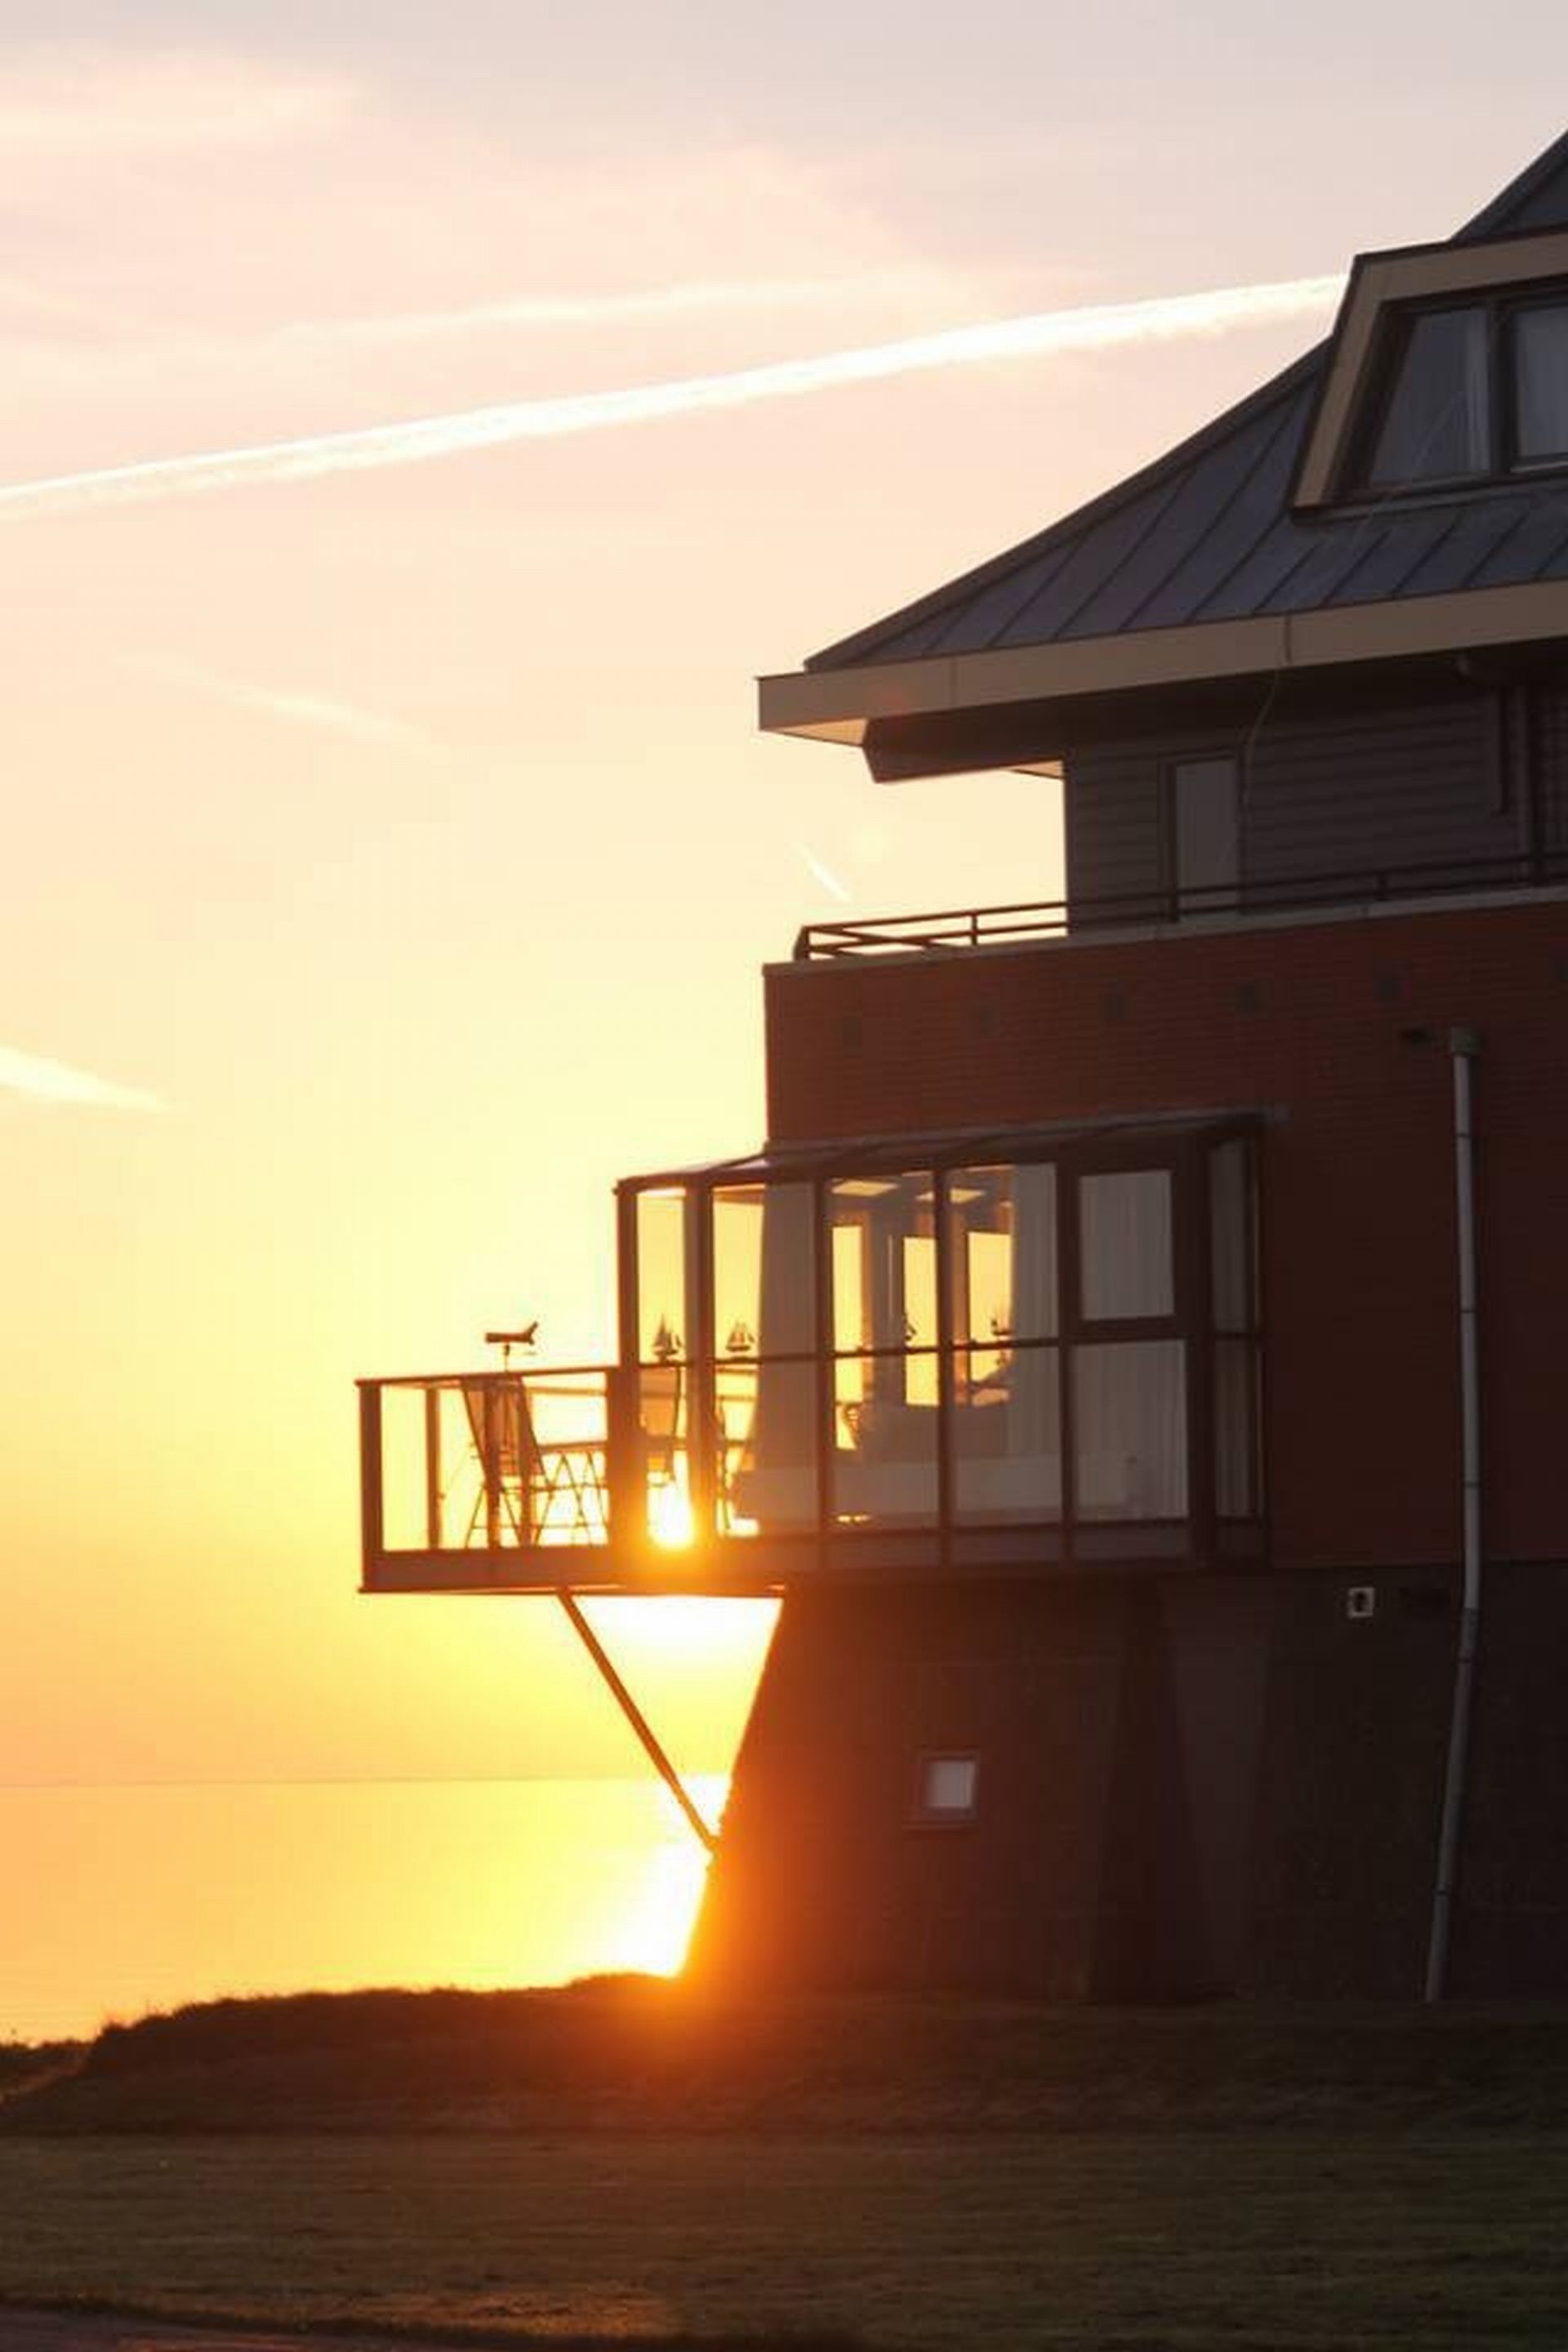
sea, light, sky, sunrise, sunset, house, sunlight, morning, dawn, dusk, evening, tower, lighting, farbenpracht, abendstimmung, distant, evening sky, setting sun